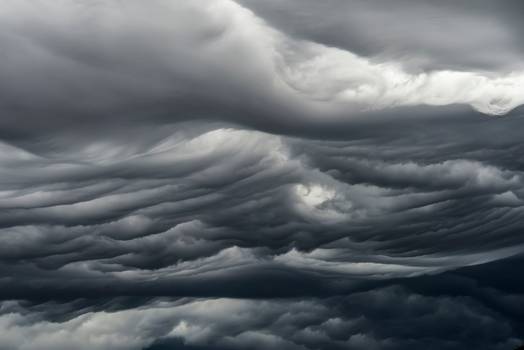
Label: No Watermark